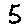
Label: 5